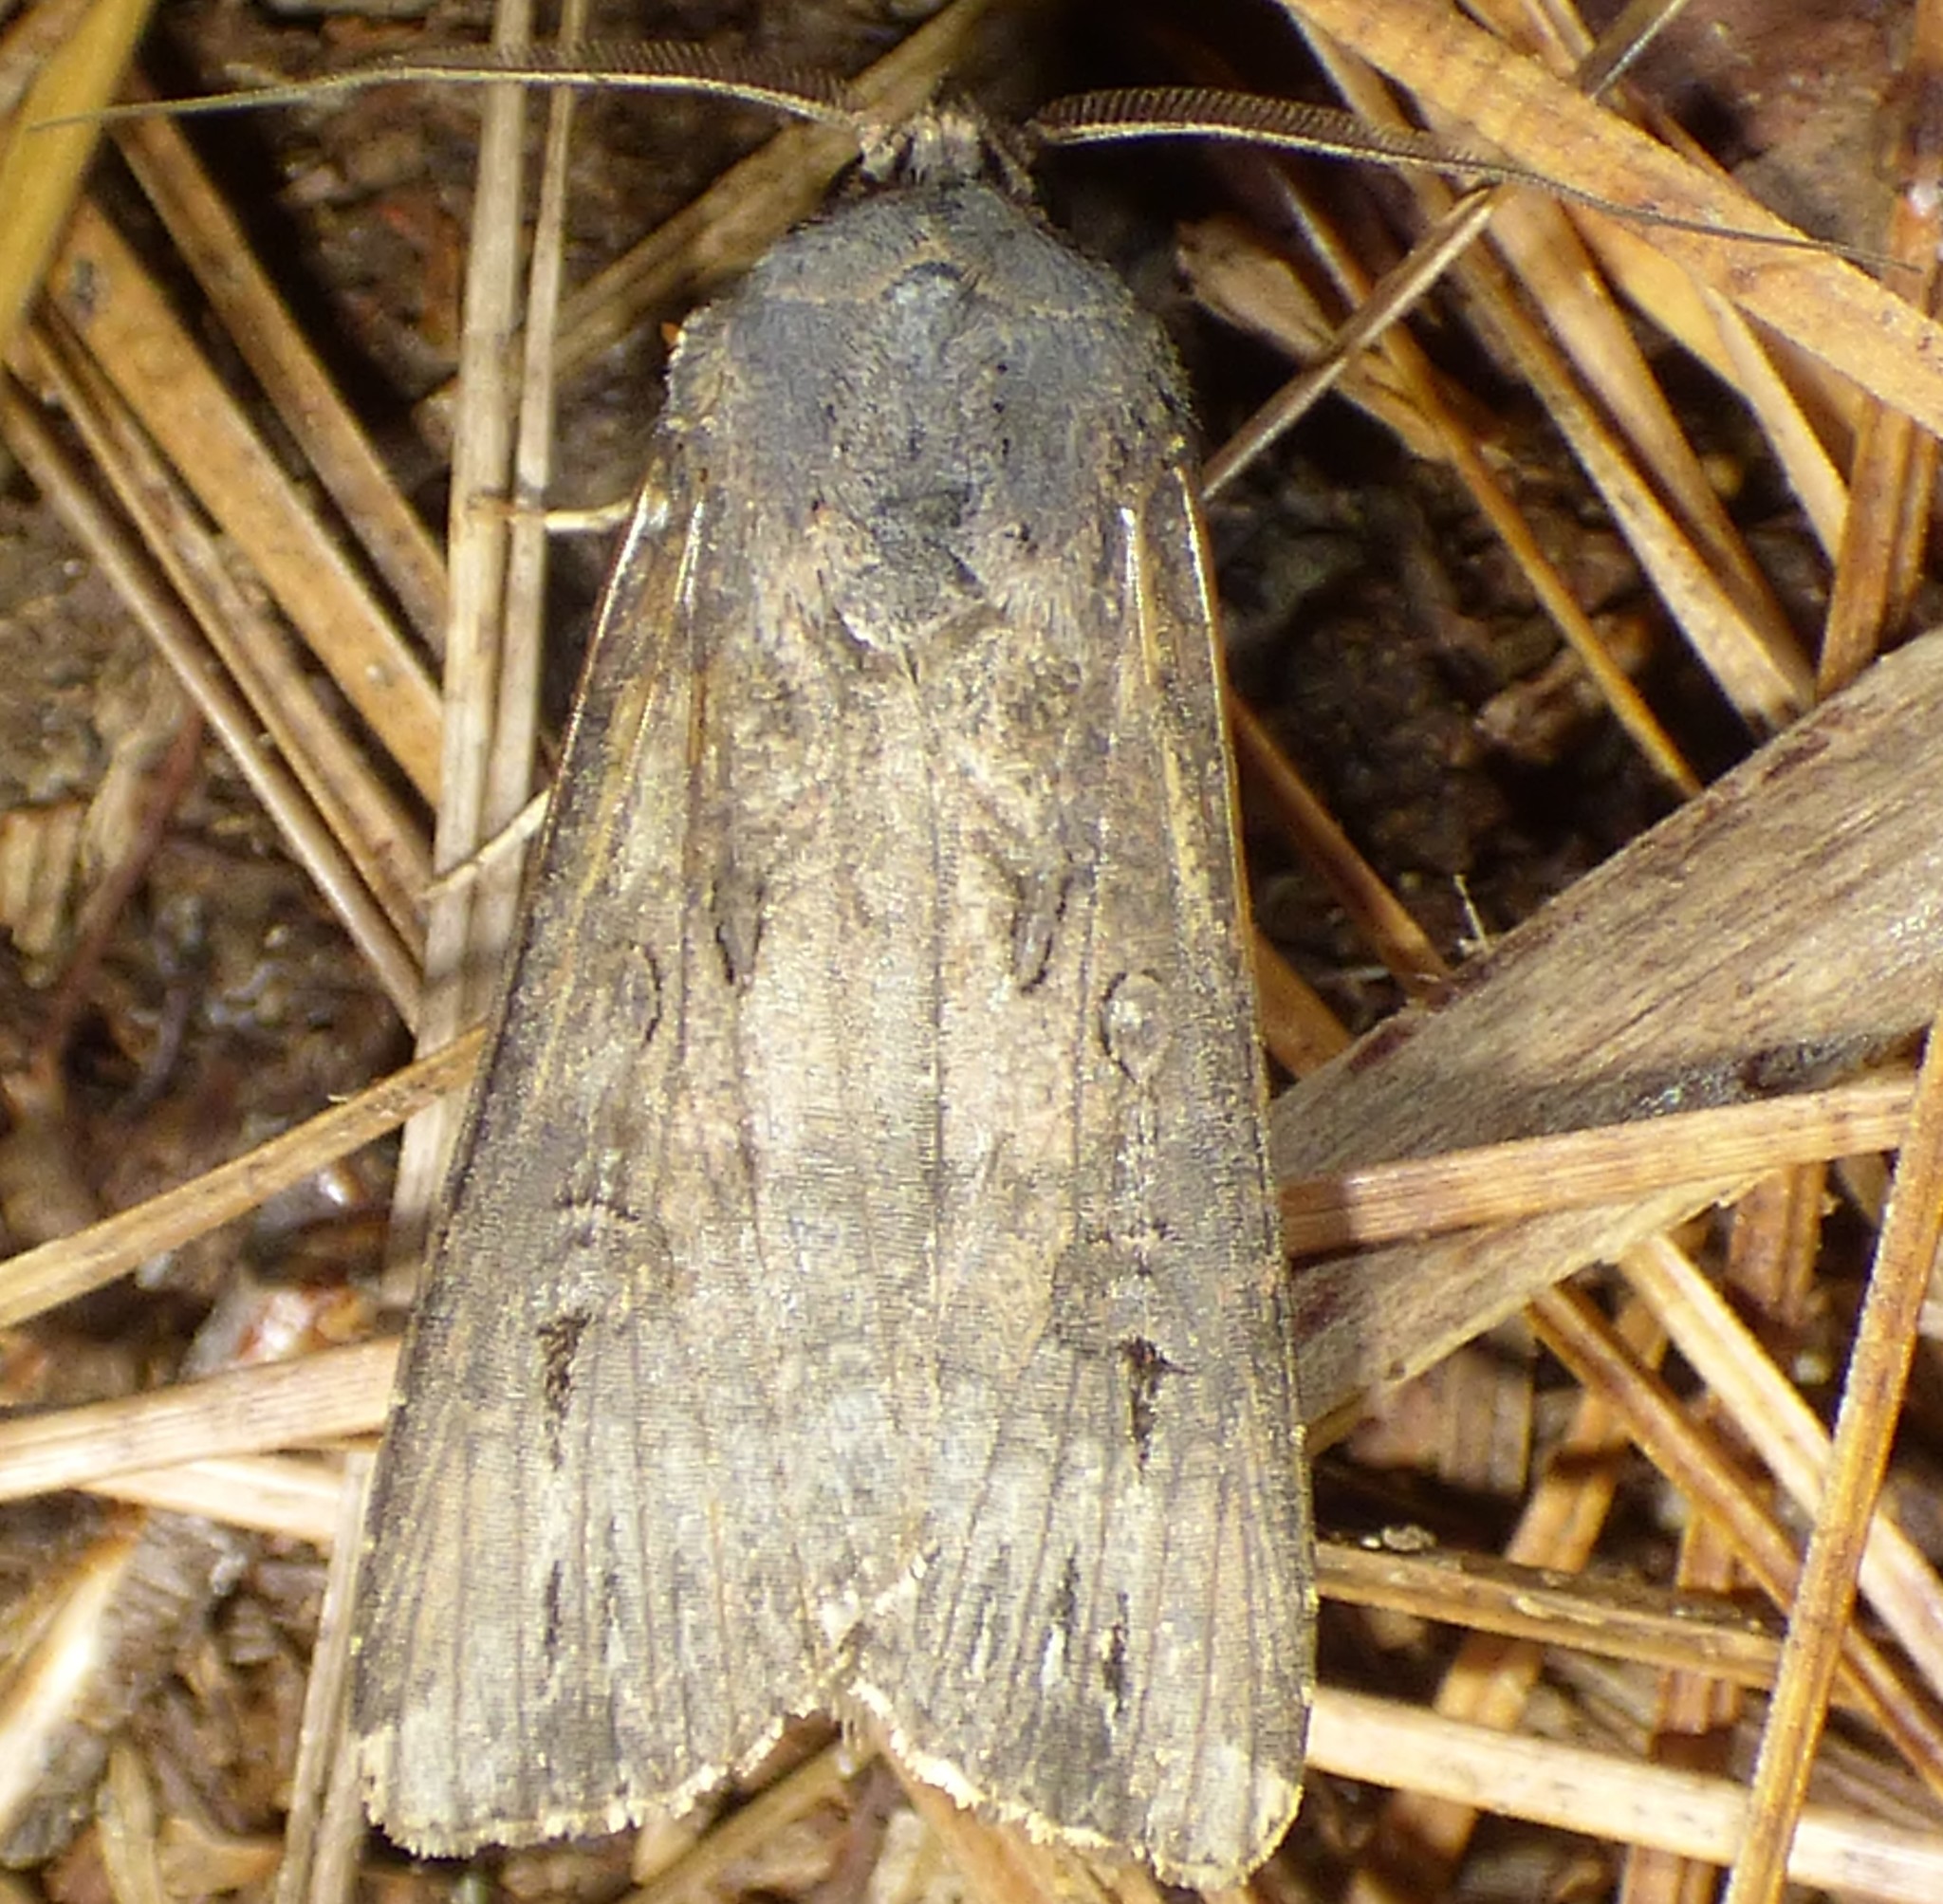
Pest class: cutworms